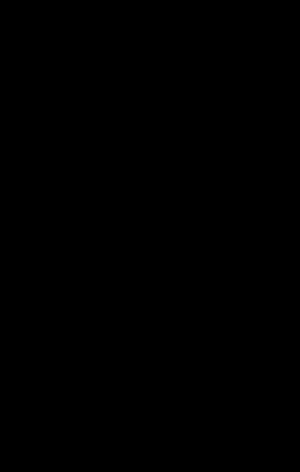
Une lame est une petite plaque de verre utilisée pour poser et maintenir un échantillon préparé pour une observation au microscope.